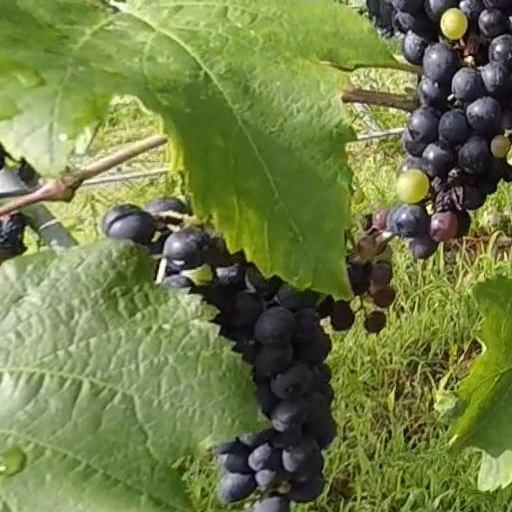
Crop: grape